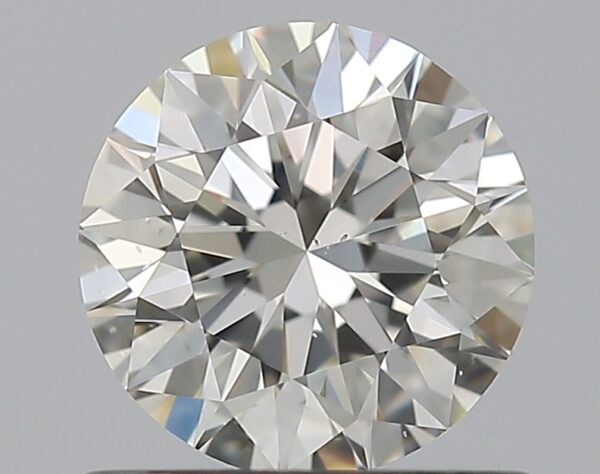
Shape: round
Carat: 0.8
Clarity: VS2
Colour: J
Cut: EX
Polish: EX
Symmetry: EX
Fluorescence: M
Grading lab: GIA
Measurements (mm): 5.87 x 5.91 x 3.74